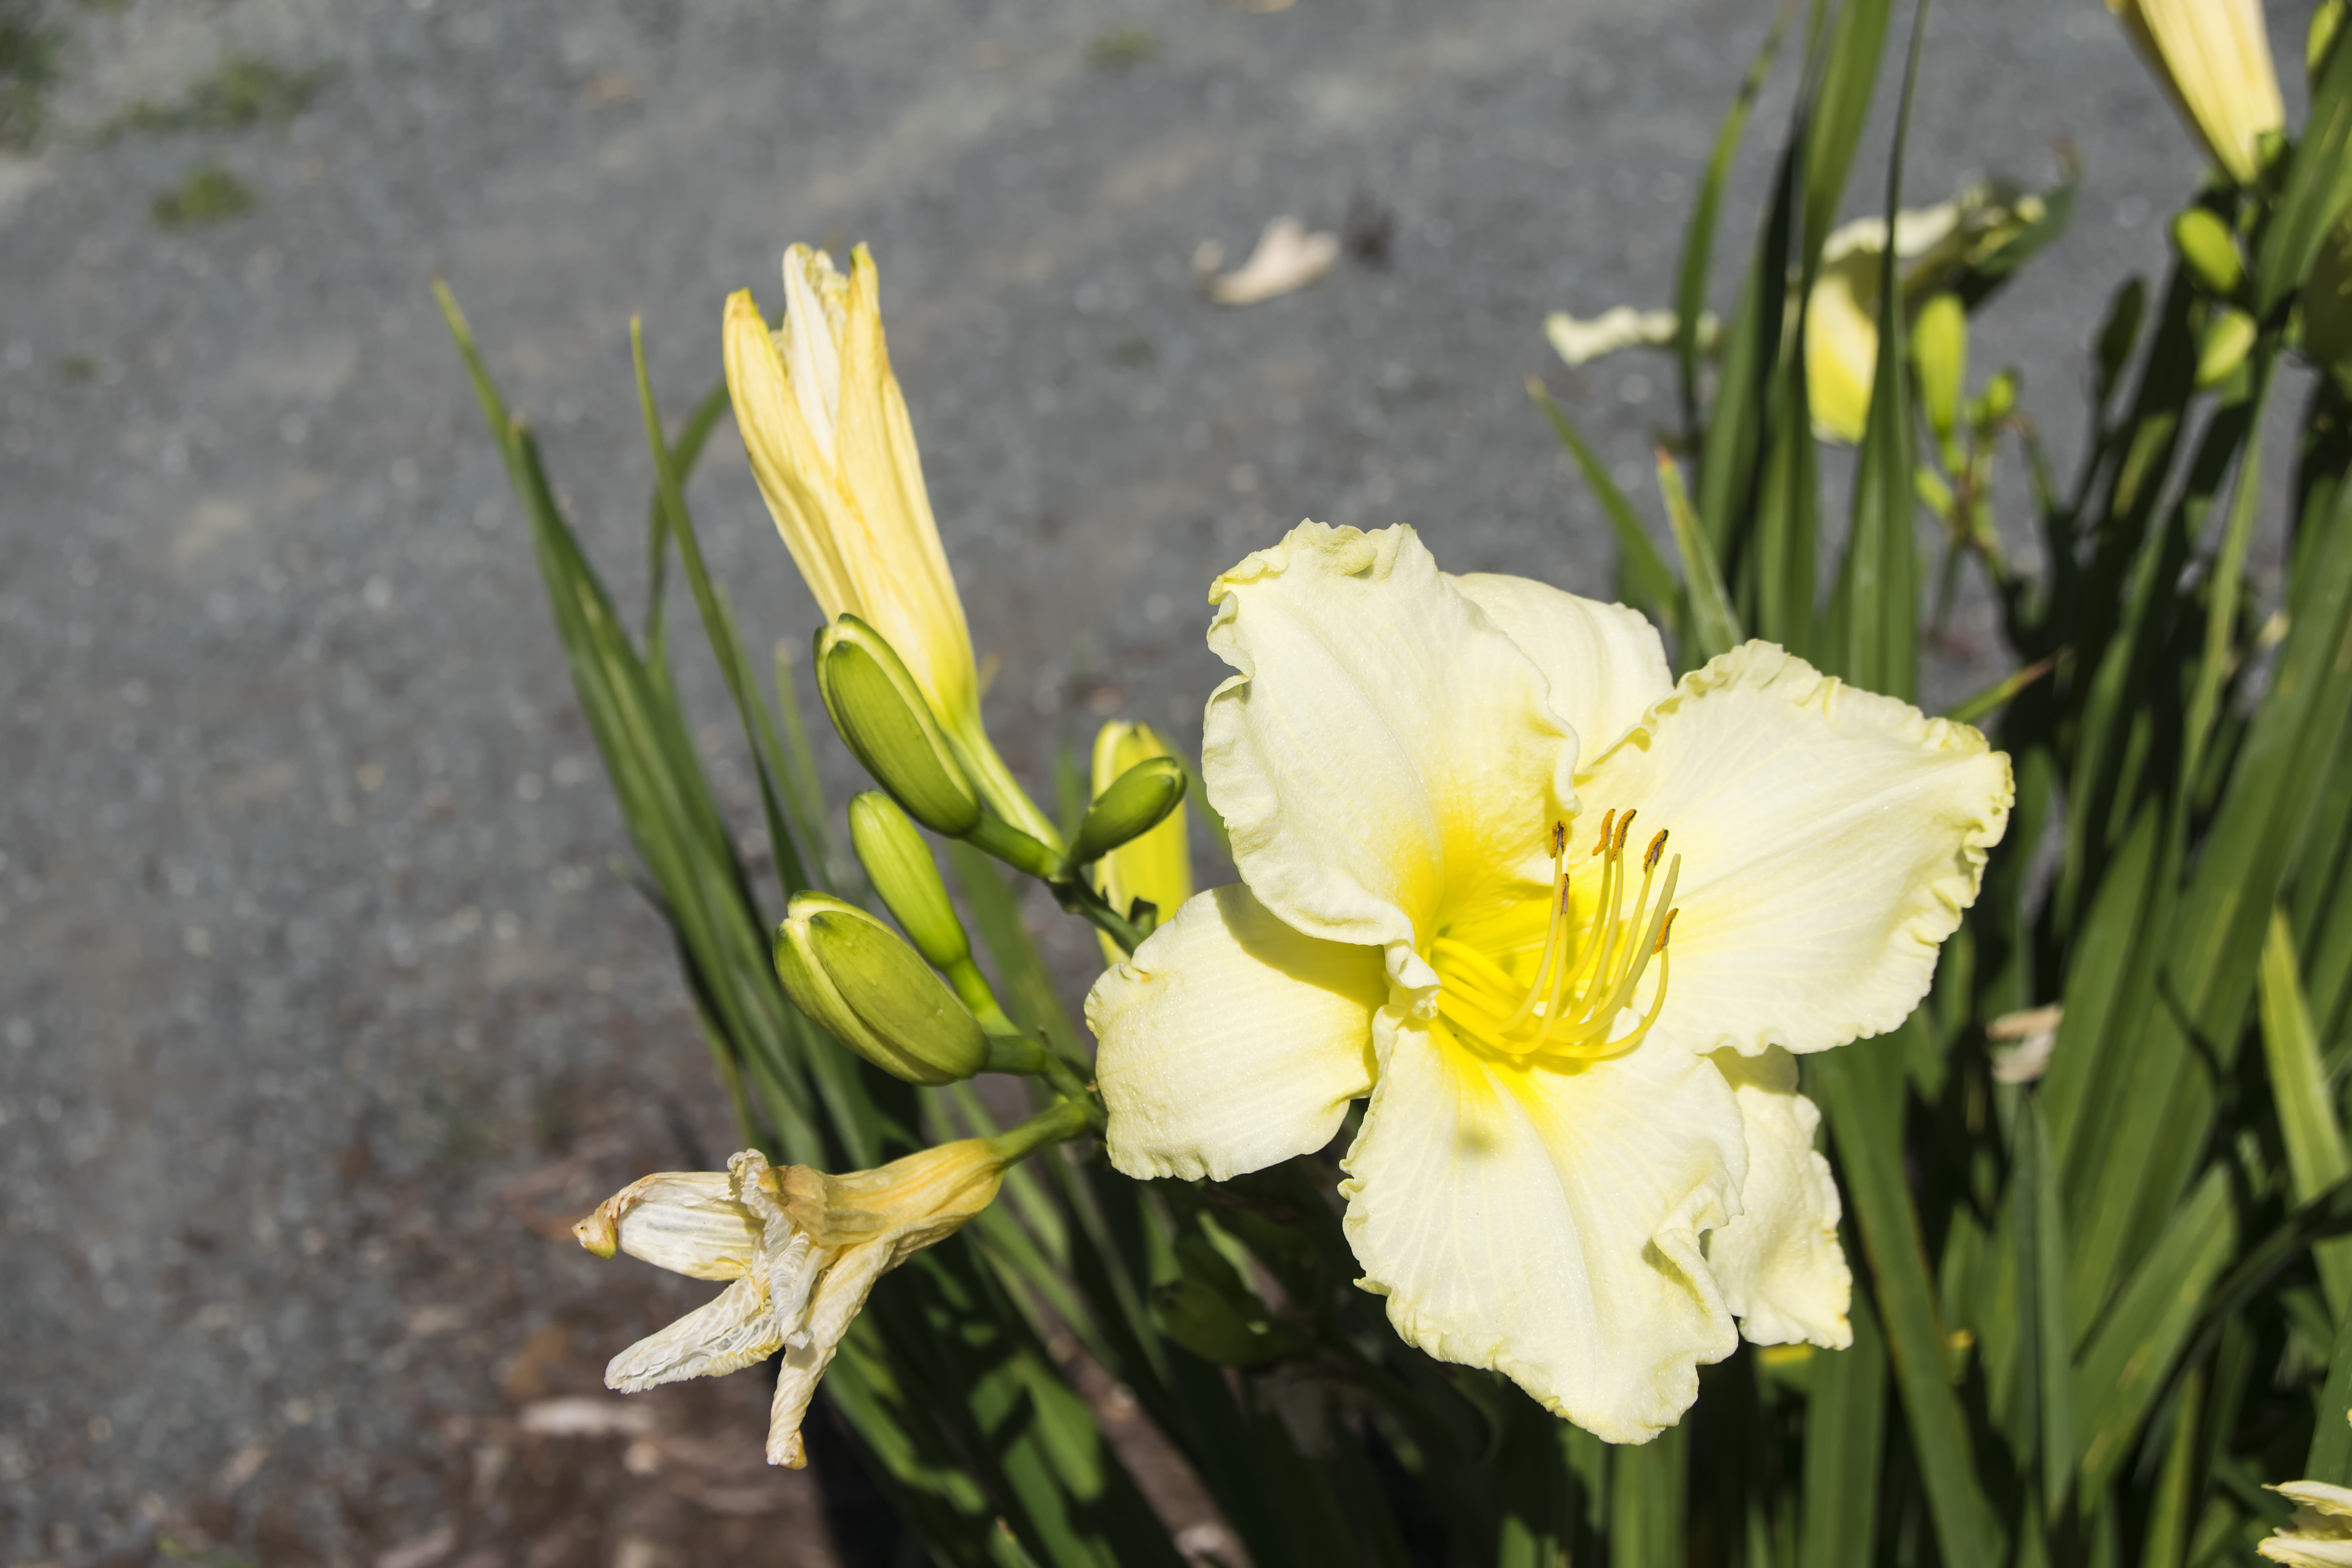
nature, grass, blossom, plant, meadow, flower, petal, green, botany, yellow, flora, wildflower, close up, canada, fleur, narcissus, quebec, sherbrooke, daylily, macro photography, flowering plant, plant stem, land plant